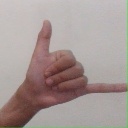
अक्षर: द